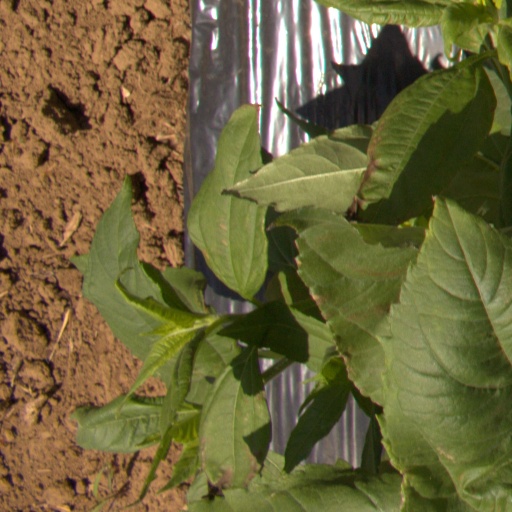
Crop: Jerusalem artichoke